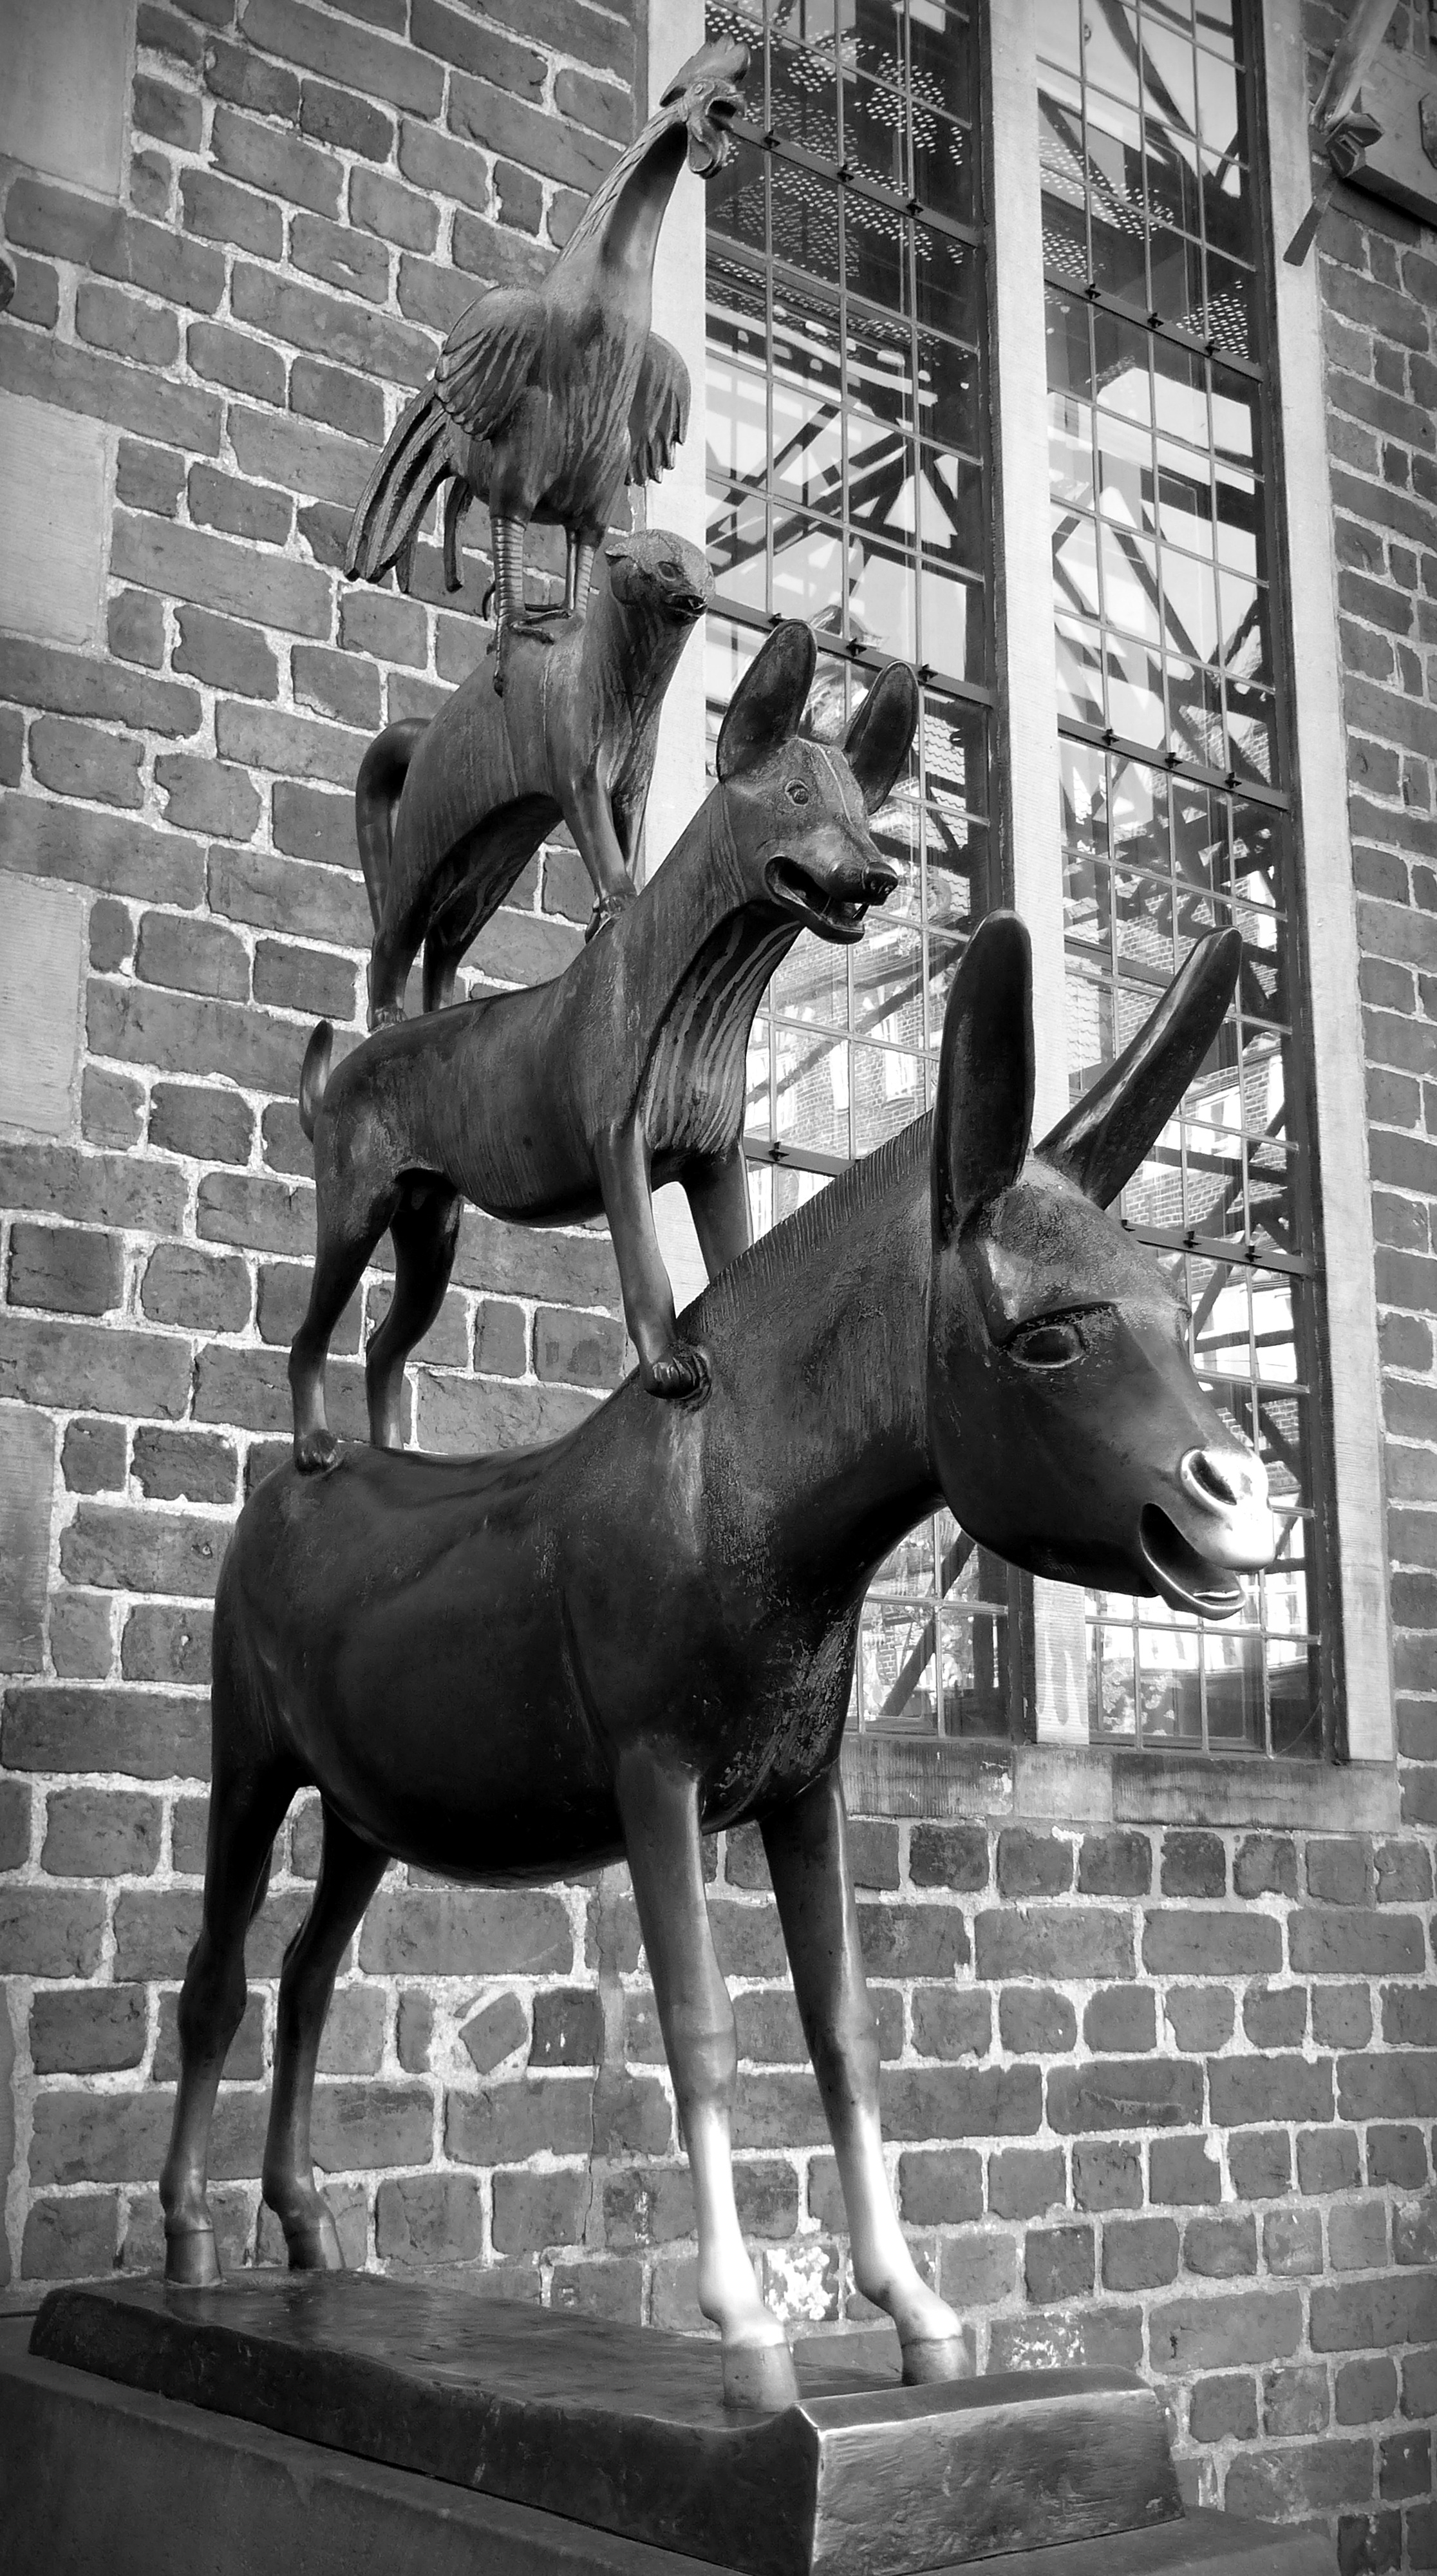
black and white, street, monument, statue, metal, landmark, black, monochrome, sculpture, art, animals, photograph, image, bremen town musicians, bronze sculpture, monochrome photography